Riau-Lingga Sultanate

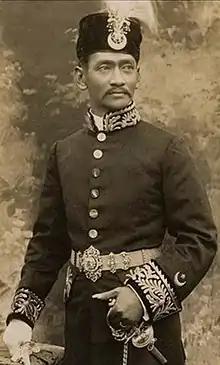
The last Sultan of Riau-Lingga, Abdul Rahman II. He was forced to live in exile after his refusal to sign an agreement with the Dutch that was intended to totally limit his powers.

On 18 May 1905, the Dutch demanded a new agreement with the sultan, stipulating further limits on the powers of the Riau-Lingga Sultanate, requiring that the Dutch flag must be raised higher than the flag of Riau, and specifying that Dutch officials should be given supreme honour in the land. The agreement further stipulated that the Riau-Lingga Sultanate was a mere "achazat" (Dutch: loan) from the Dutch Government. The agreement was drawn up due to the fact that the appointment of Sultan Abdul Rahman II (1885–1911) had not been made with the consent of the Dutch and he was also clearly against colonial rule.